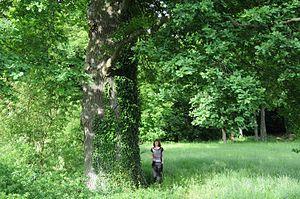
Le chêne pédonculé remarquable à Moutfort (Luxembourg) Lëtzebuergesch: Eech zu Mutfert